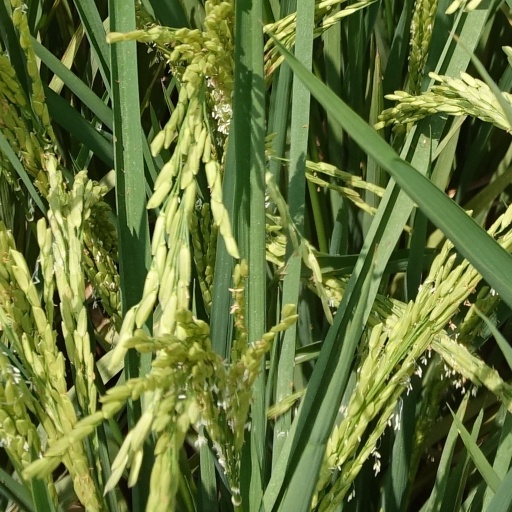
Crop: rice